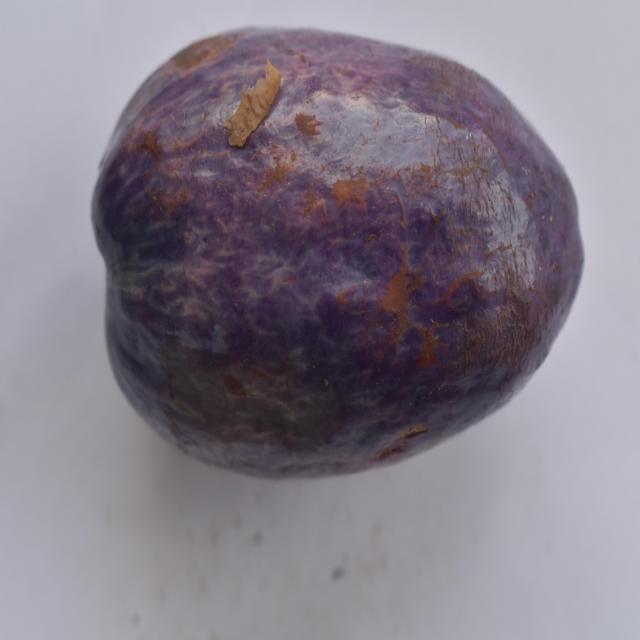
Plum grade: unaffected